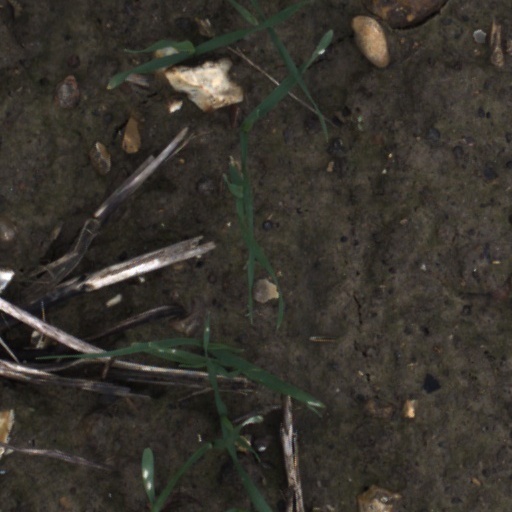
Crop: wheat